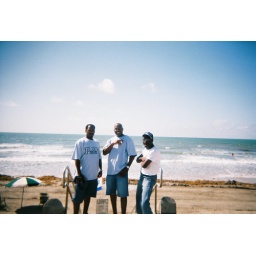
My boys on the beach in Galveston